Ape vs. Monster

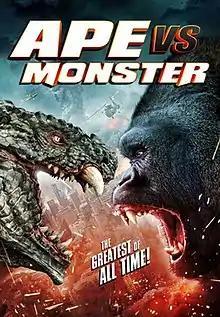
Theatrical release poster

Ape vs. Monster is a 2021 American science fiction monster film directed by Daniel Lusko and produced by The Asylum.